Salem Downtown Historic District (Salem, Indiana)

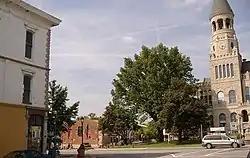
Town Square

The Salem Downtown Historic District is a national historic district located at Salem, Washington County, Indiana. The original plat of the town, founded in 1814, is within the district. It is bounded by Mulberry and Hackberry Street in the north, Hayes Street in the east, the CSX railroad tracks in the south, and Brock Creek to the west. It encompasses 253 contributing buildings, 3 contributing structures, and 5 contributing objects in the central business district of Salem. The district was placed on the National Register of Historic Places in 1997. Its architectural styles are Italianate, Gothic Revival, Classical Revival, Late Victorian, Early Republic, and Late 19th/20th Century Revivals.